Vogan, Togo

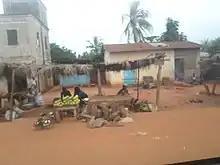
VOGAN MARKET

Vogan is a town and canton located in the Maritime Region of Togo. It lies approximately northeast of Lomé, the capital of Togo, and is the capital of Vo prefecture. It is known for its Friday market, which is one of the largest voodoo markets in West Africa. Vogan is primarily inhabited by Ewe people. Vogan has one of the biggest and most colourful markets in Togo. On Friday, people from Aneho, Lomé, and even Ghana come to buy or sell goods in the Vogan market. Currently, Vogan is ruled by the King senou Odzima KALIPE IV.